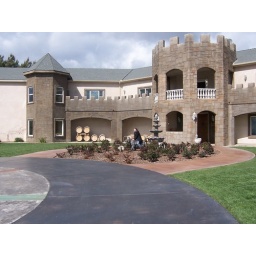
i love castles so i went over someones fence to take pictures in front of this house